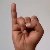
The image shows a hand gesture representing the letter 'I' in Indian Sign Language.